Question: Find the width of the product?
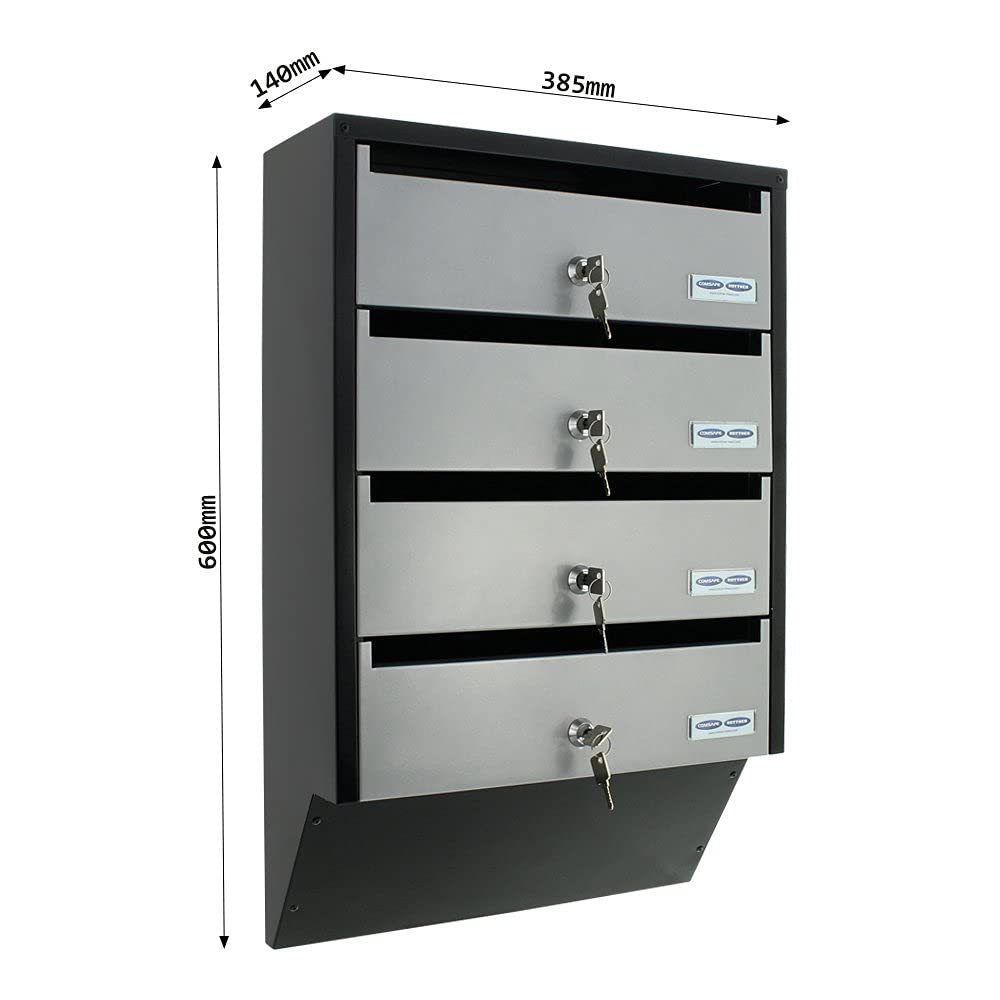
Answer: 385.0 millimetre